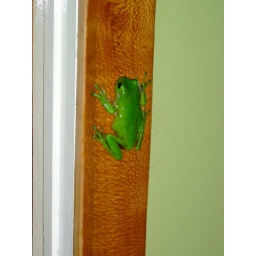
On the door jam near the TV room.